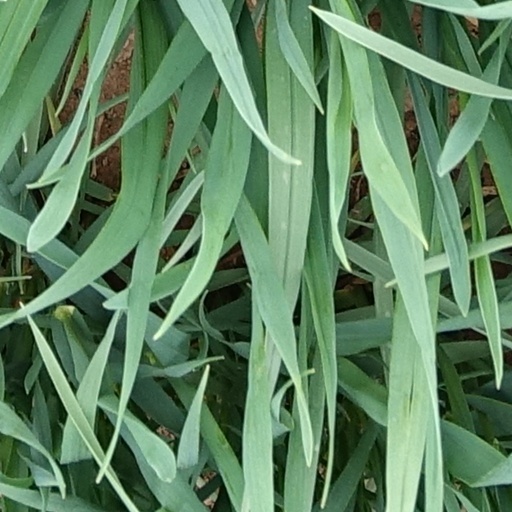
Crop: wheat